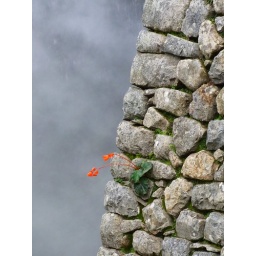
Lonely flower in an ancient wall